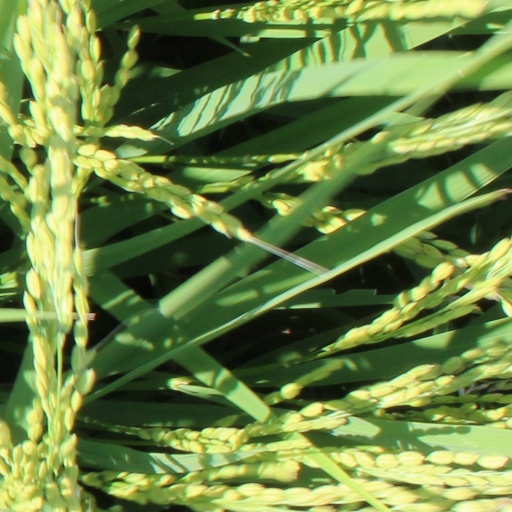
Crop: rice